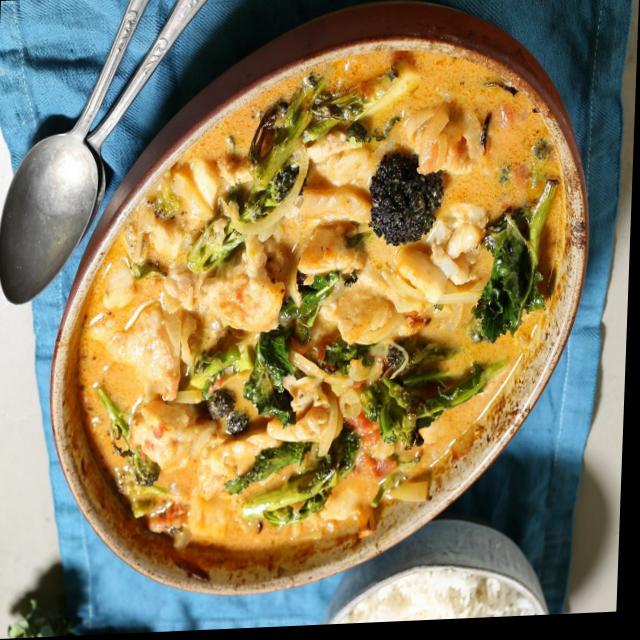
Dish: white_rice